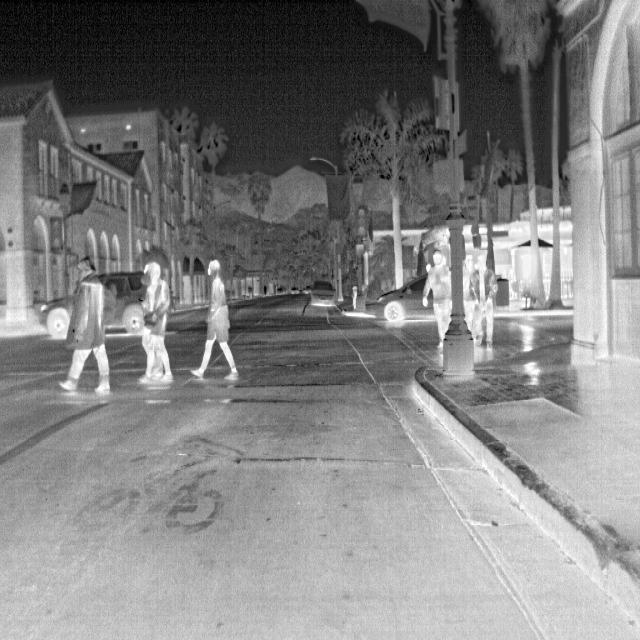
Detected objects:
label: person
label: person
label: person
label: person
label: person
label: person